Ilocano people

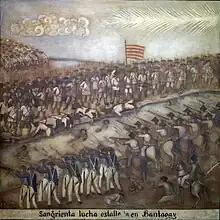

In June 1572, the Spanish colonization of Northern Luzon commenced under the leadership of conquistador Juan de Salcedo, the grandson of Miguel López de Legazpi. Salcedo, along with an expedition of eight armed boats and 70 to 80 men, ventured northward following the successful pacification of Pangasinan. The expedition encountered a cluster of native settlements collectively known as "Samtoy", derived from the Ilocano phrase "“sao mi ditoy”" (meaning "our language here"). The Spaniards subsequently named the region "Ylocos" and its inhabitants "Ylocanos".